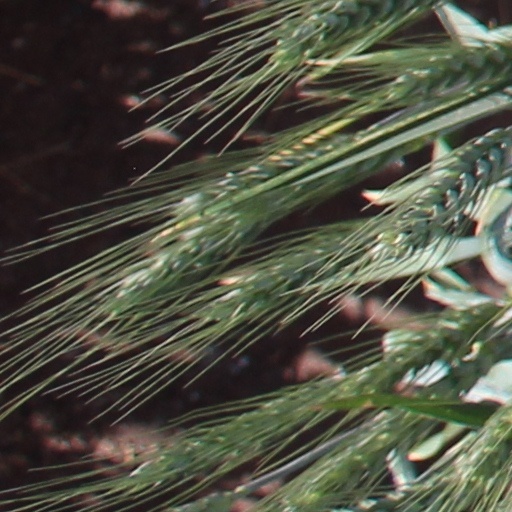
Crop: wheat